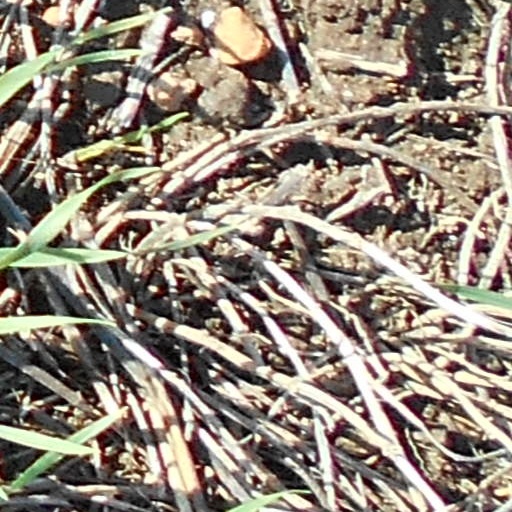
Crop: wheat